Vaddu Bava Thappu

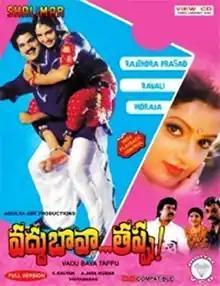
VCD Cover

Vaddu Bava Thappu is a 1994 Indian Telugu-language comedy film produced by P. Purshothama Rao and C. Kalyan under the Sri Ammulya Art Productions banner and directed by K. Ajay Kumar. It stars Rajendra Prasad, Ravali, Indraja with music composed by Vidyasagar. The film is a remake of the Marathi film "Kiss Bai Kiss" (1988). The film was recorded as a "flop" at the box office.